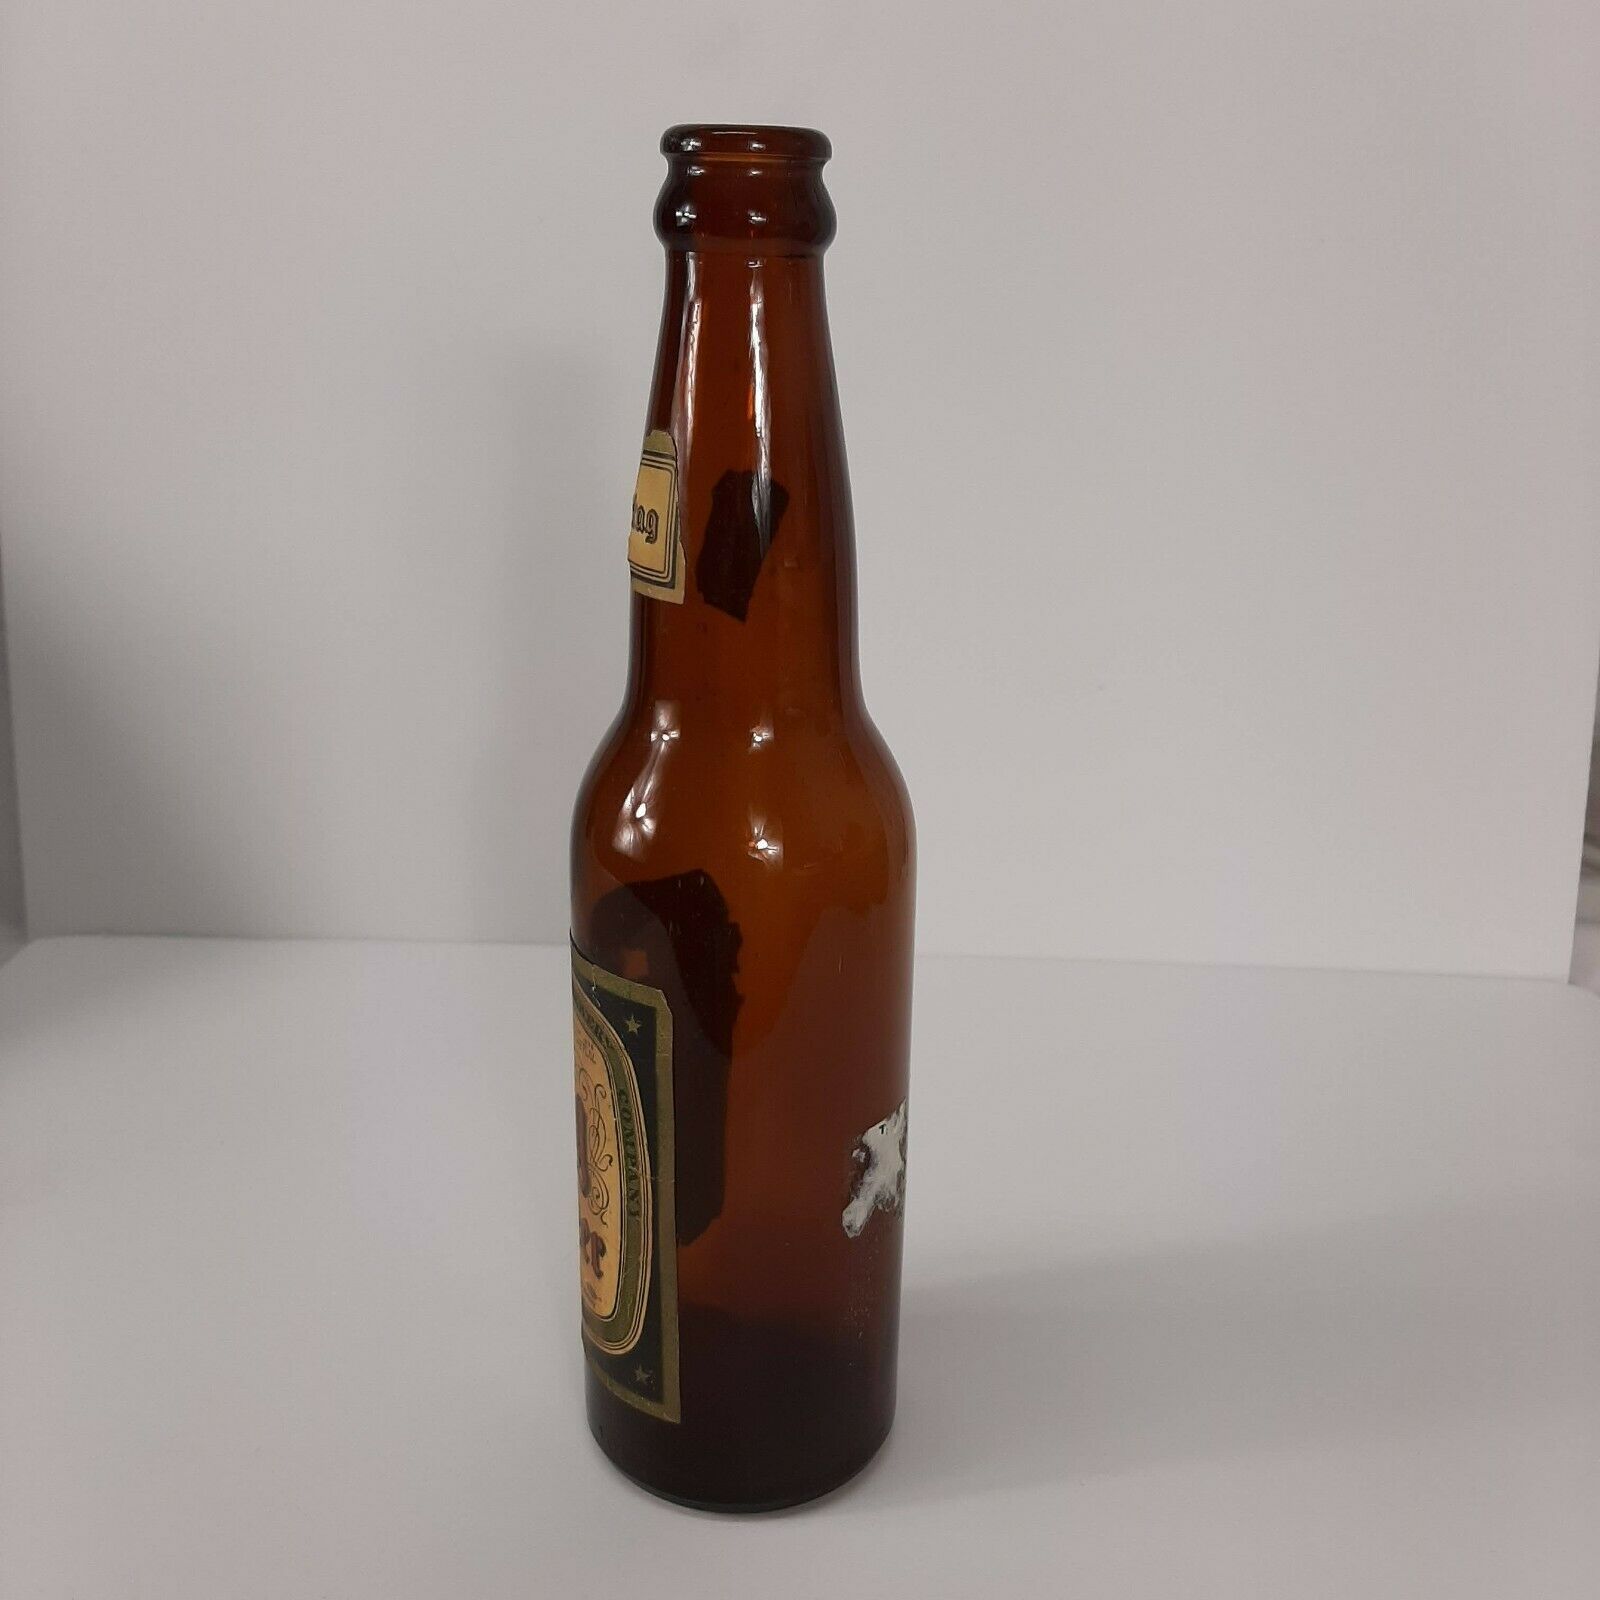
Waste category: glass